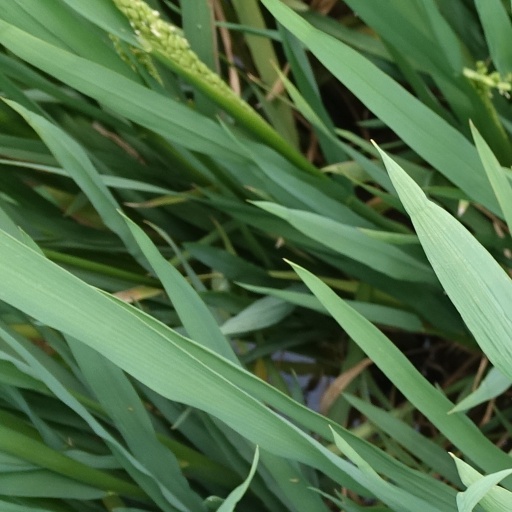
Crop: rice